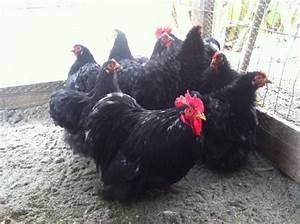
Label: chicken